Napoleonic Wars

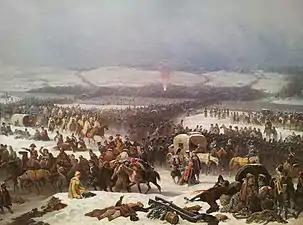
Napoleon's retreat from Russia in 1812. His had lost about half a million men.

The abdication of Kings Charles IV of Spain and Ferdinand VII of Spain and the installation of Napoleon's brother as King José provoked civil wars and revolutions, leading to the independence of most of Spain's mainland American colonies. In Spanish America, many local elites formed juntas and set up mechanisms to rule in the name of Ferdinand VII, whom they considered the legitimate Spanish monarch. The outbreak of the Spanish American wars of independence in most of the empire was a result of Napoleon's destabilizing actions in Spain, and led to the rise of strongmen in the wake of these wars. The defeat of Napoleon at Waterloo in 1815 caused an exodus of French soldiers into Latin America, where they joined ranks with the armies of the independence movements. While these officials had a role in various victories such as the Capture of Valdivia (1820), some are held responsible for significant defeats at the hands of the royalists, as was the case at the Second Battle of Cancha Rayada (1818).